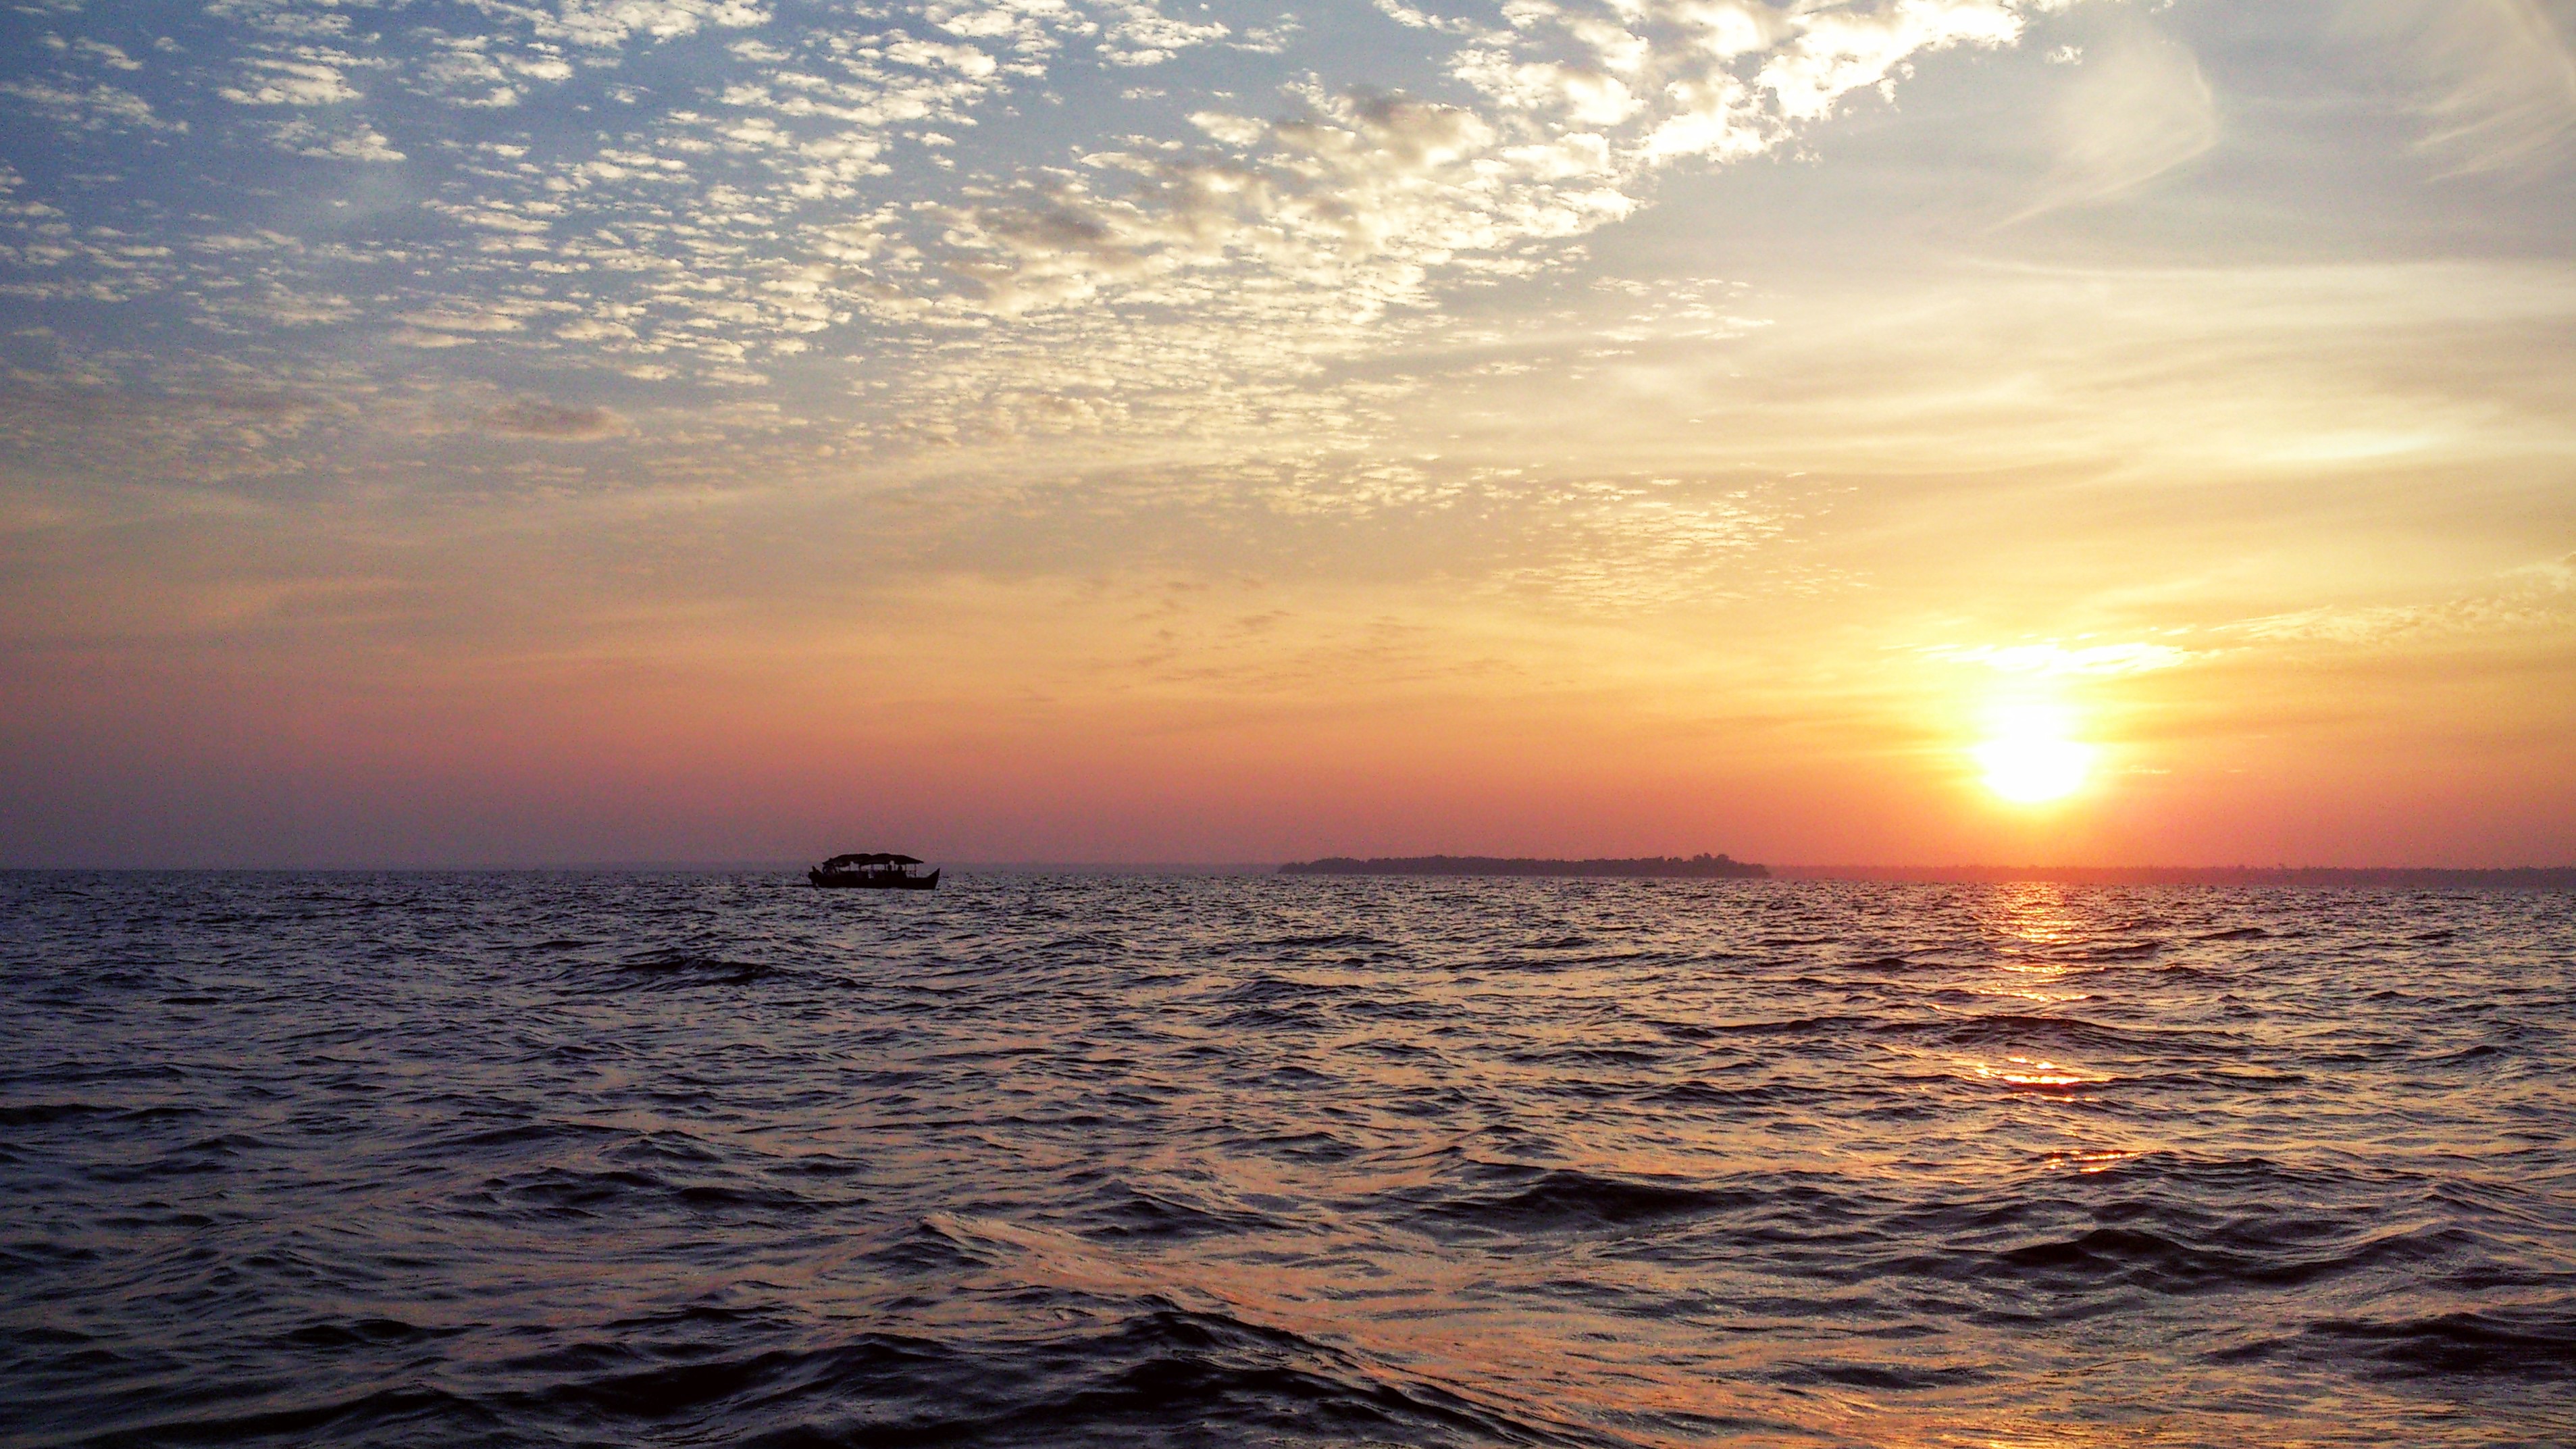
sea, coast, ocean, horizon, cloud, sky, sun, sunrise, sunset, sunlight, morning, shore, wave, dawn, dusk, evening, afterglow, wind wave